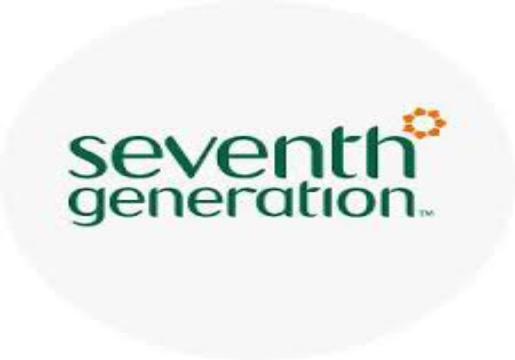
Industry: Necessities